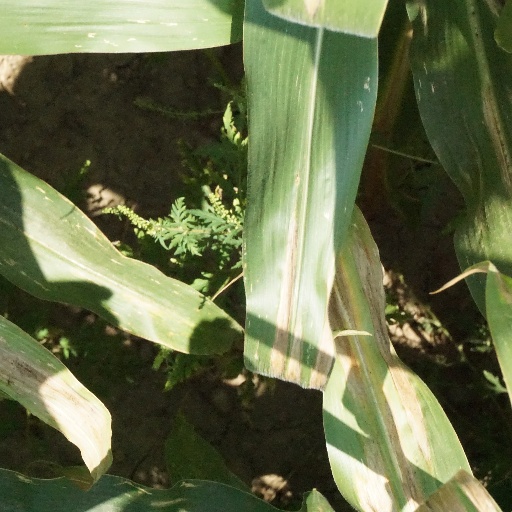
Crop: maize; corn